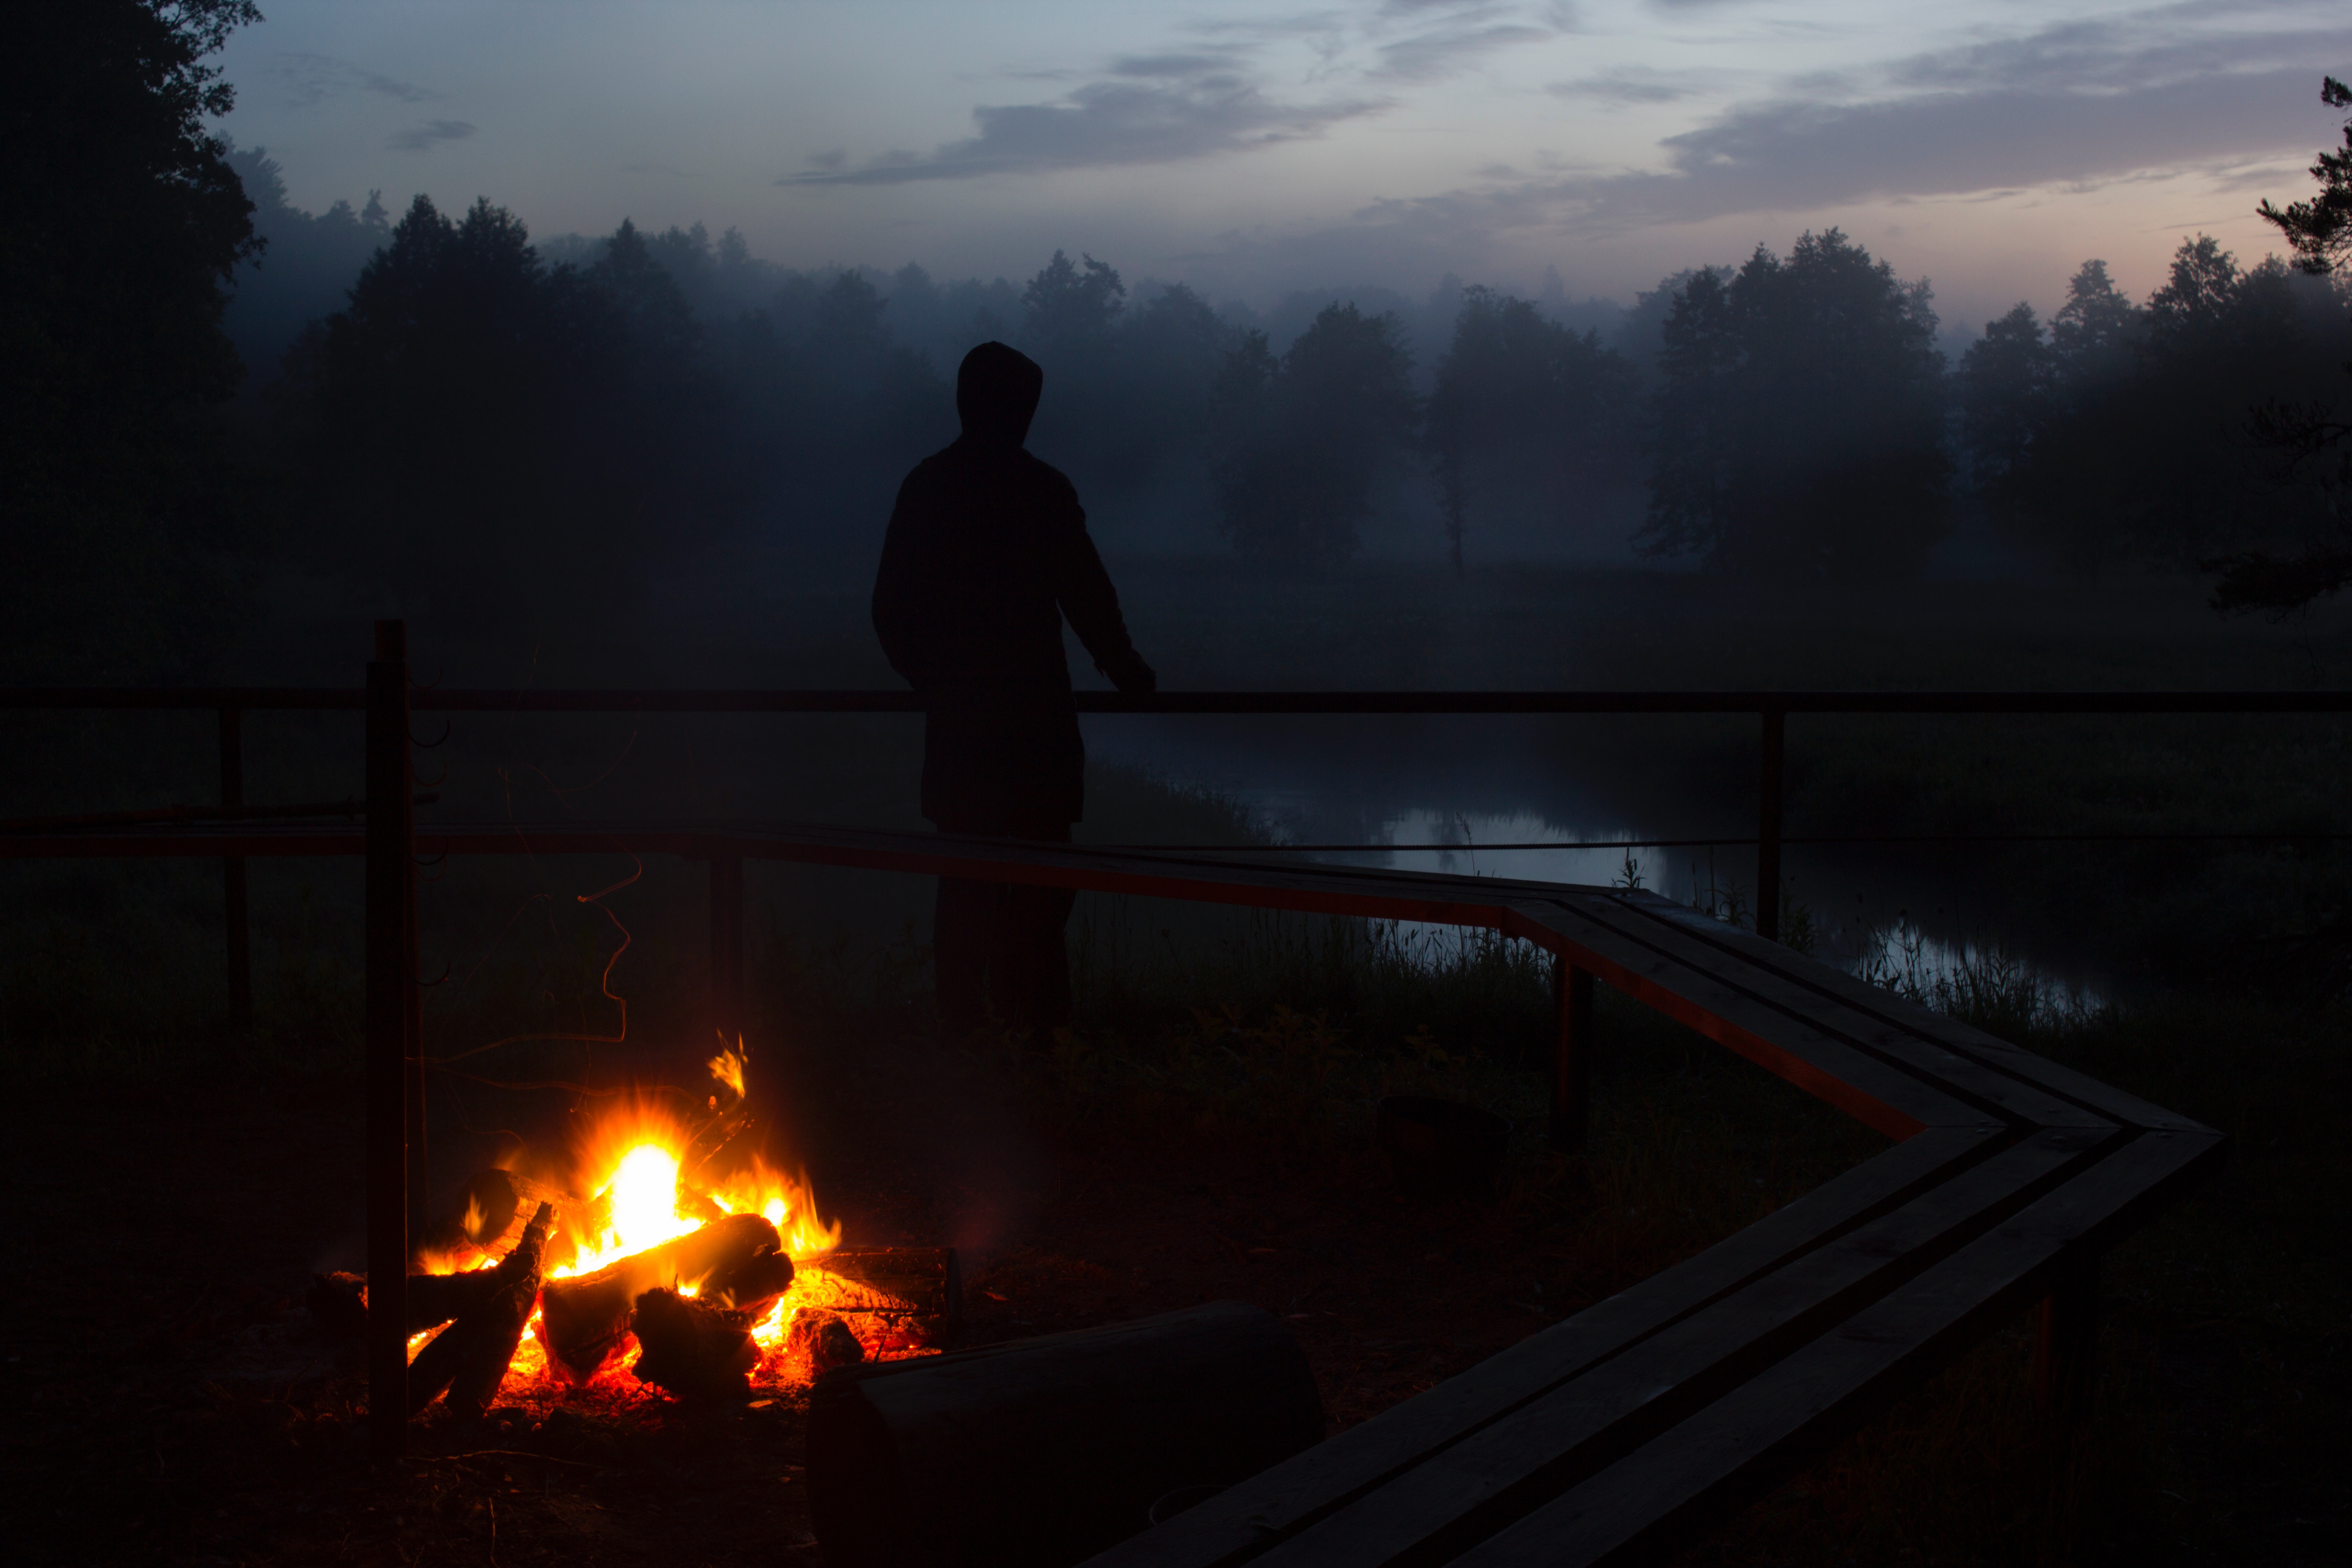
landscape, tree, water, cloud, sky, sunrise, sunset, night, morning, lake, atmosphere, smoke, recreation, evening, reflection, fire, darkness, campfire, heat, phenomenon, geological phenomenon